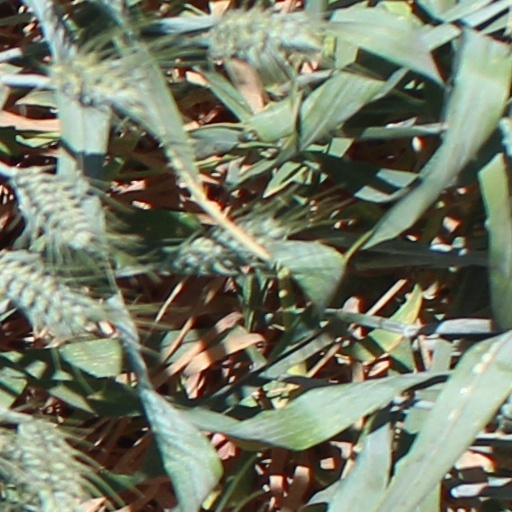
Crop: wheat